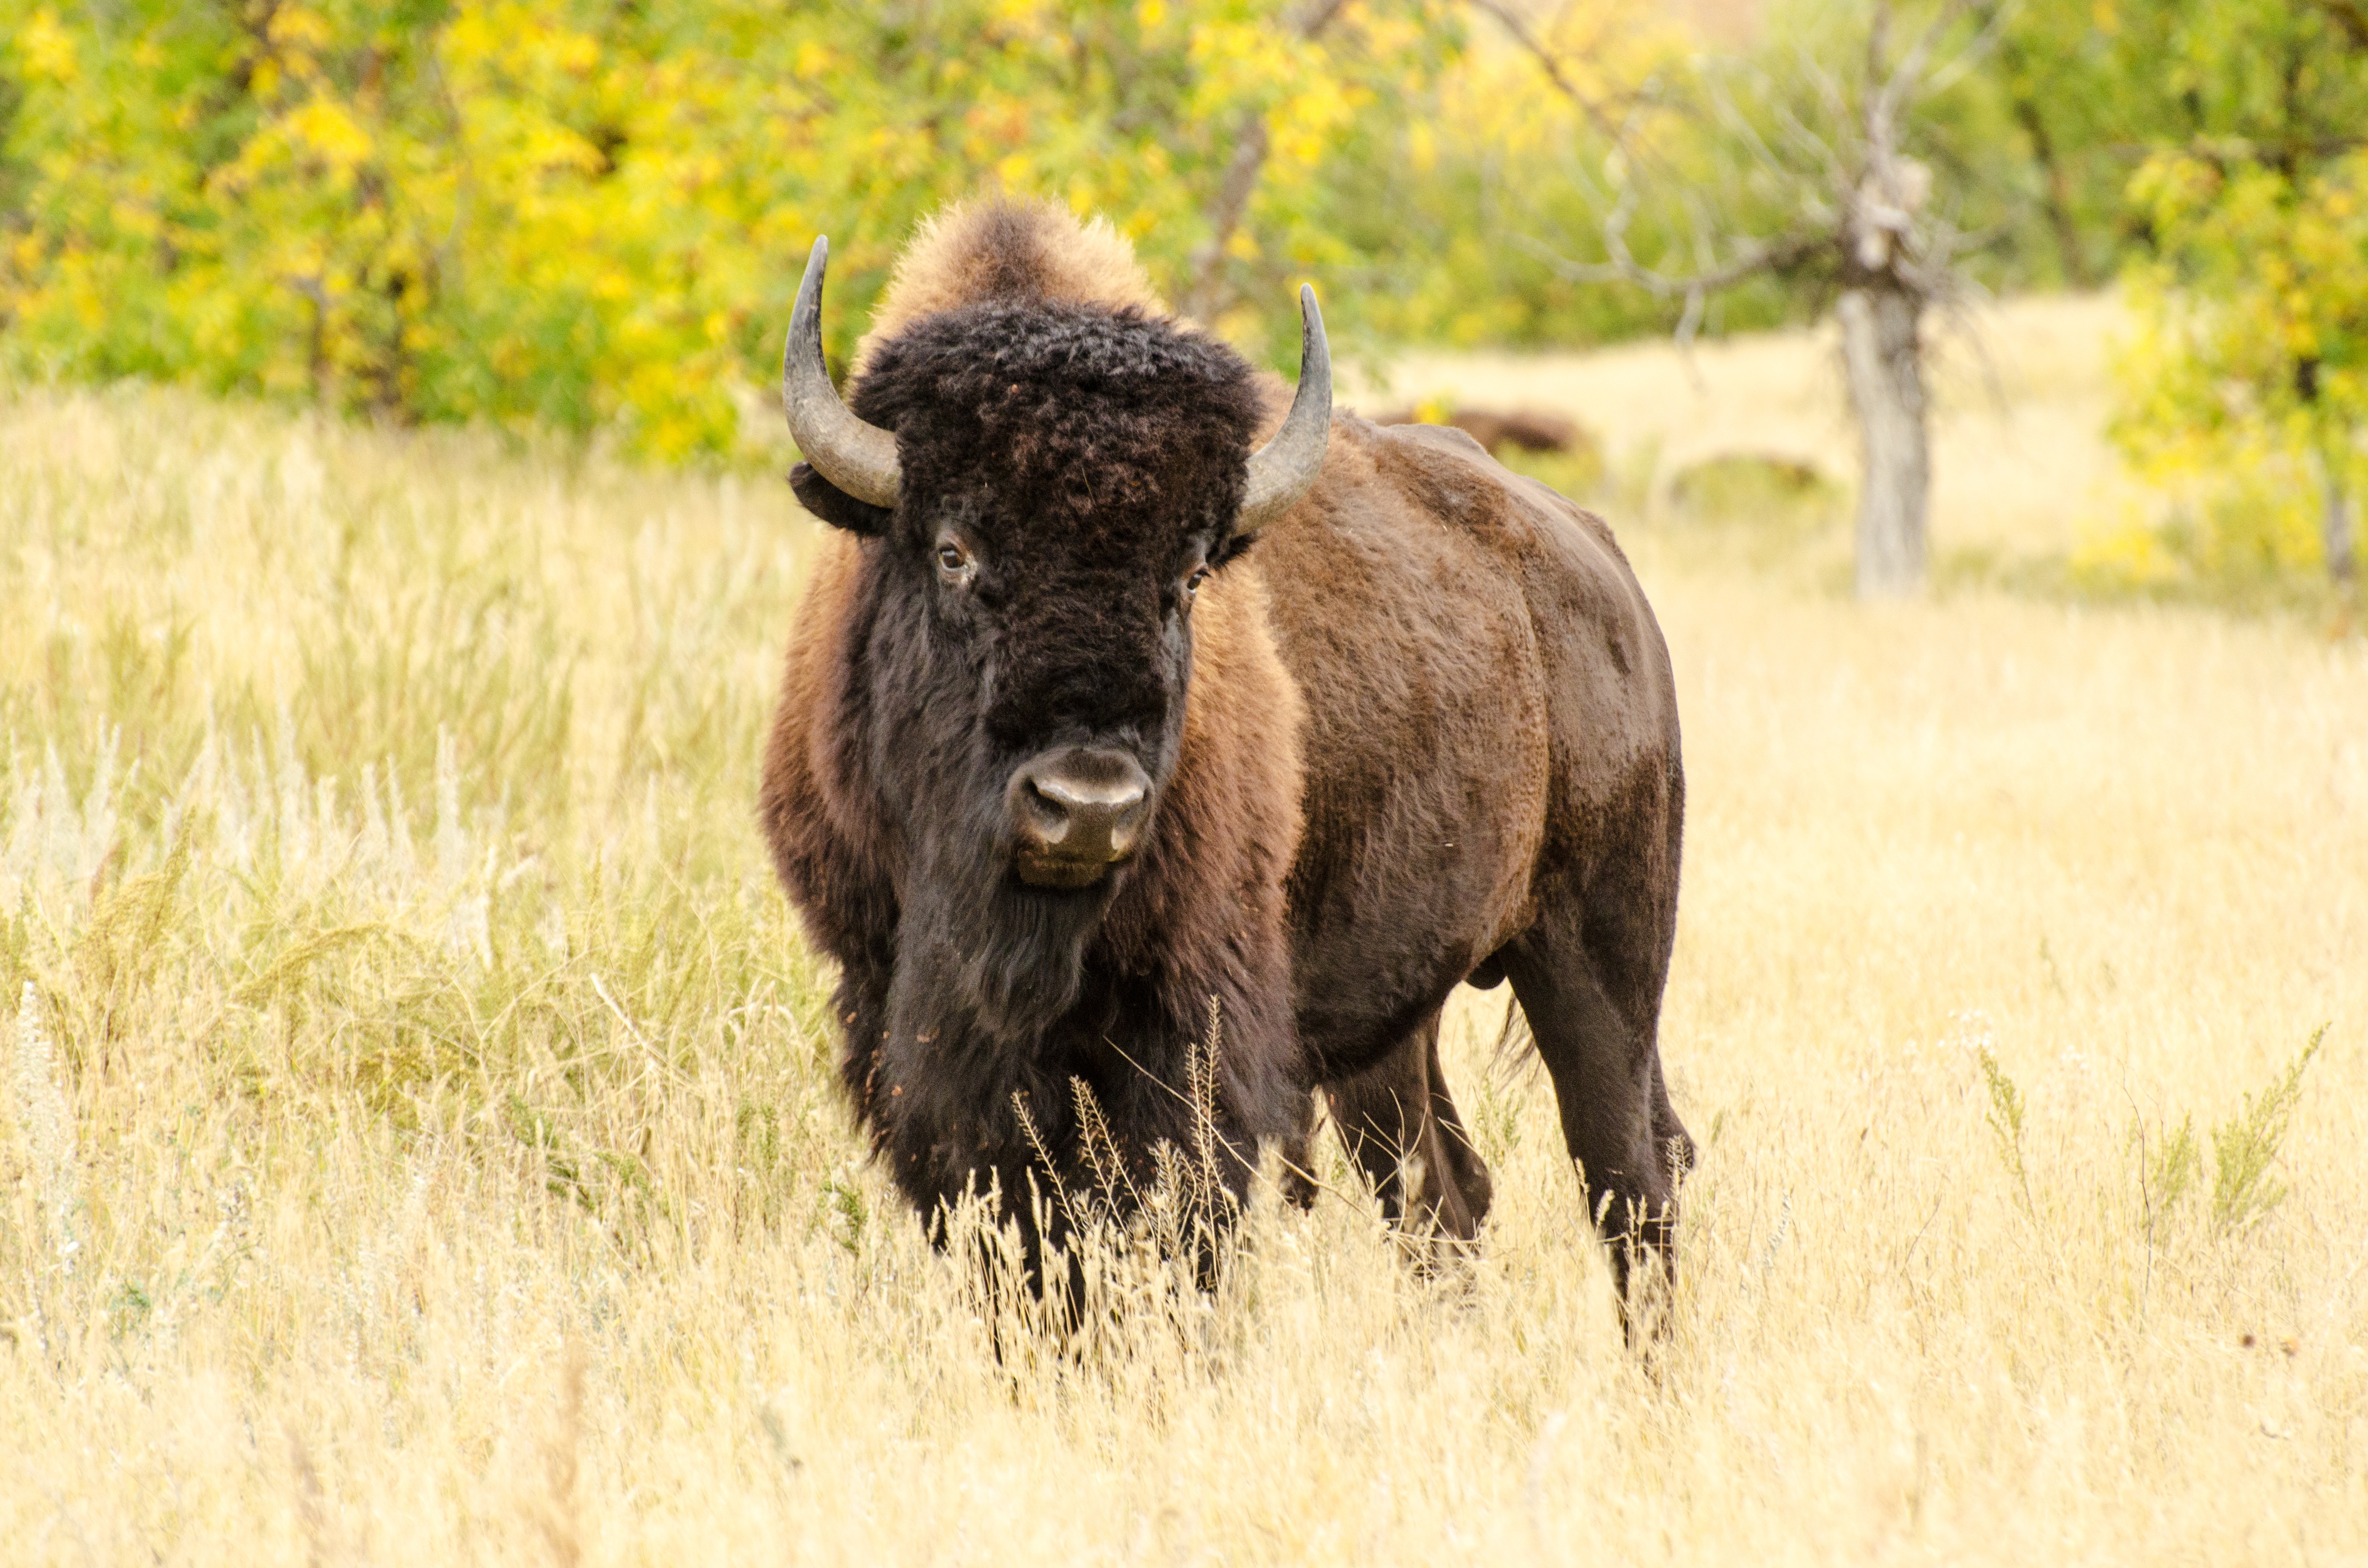
nature, animal, wildlife, wild, horn, herd, pasture, grazing, mammal, fauna, savanna, grassland, vertebrate, bison, safari, buffalo, buffalo head, large animal, cattle like mammal, cow goat family, muskox